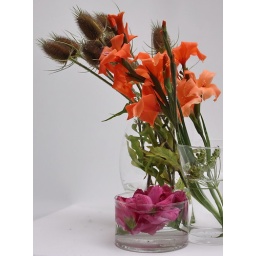
Because it was raining the whole day I brought them in and learned to use the white blind as background!